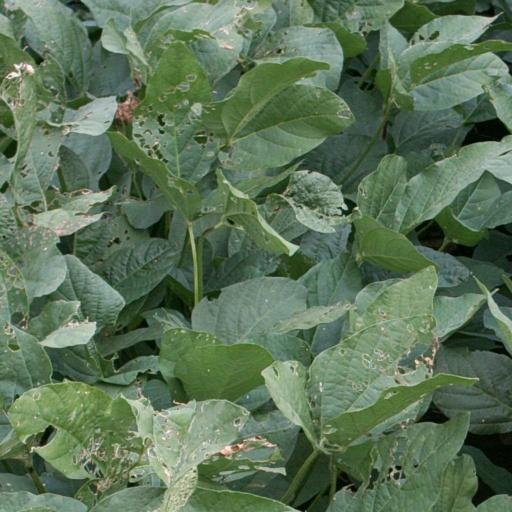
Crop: soybean